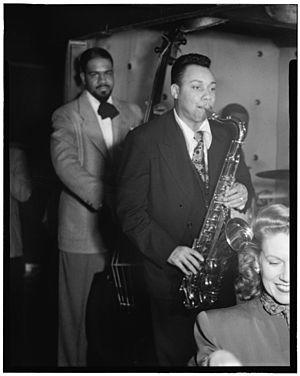
Al McKibbon était contrebassiste de jazz de style bop, hard bop et Latin jazz.
Eli Thompson, connu sous le nom de "Lucky" Thompson, est un saxophoniste de jazz américain né le 16 juin 1924 à Columbia, Michigan, États-Unis et décédé le 30 juillet 2005 de la maladie d'Alzheimer.